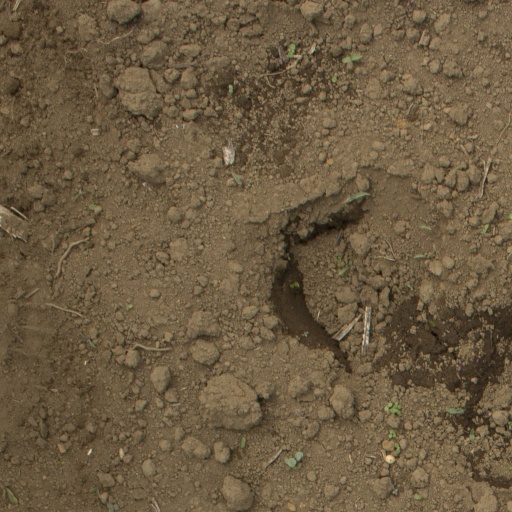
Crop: Jerusalem artichoke